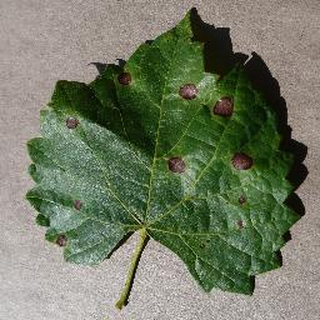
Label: grape_black_rot